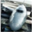
Label: airplane